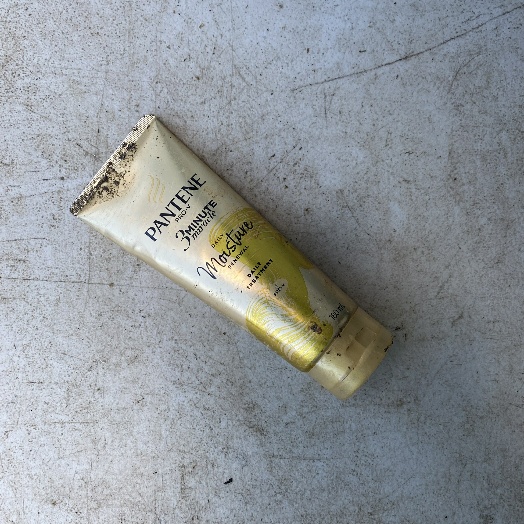
Label: Plastic